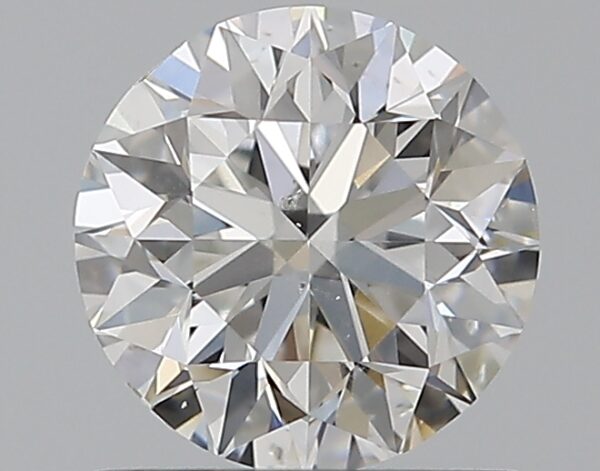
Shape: round
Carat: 0.8
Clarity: SI1
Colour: F
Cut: VG
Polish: EX
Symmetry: GD
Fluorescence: F
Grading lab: GIA
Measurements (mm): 5.77 x 5.84 x 3.75